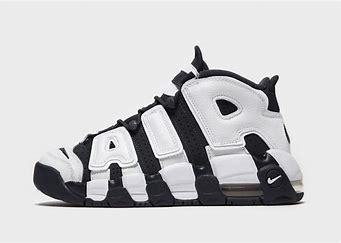
Brand: Nike
Model: Air More Uptempo 96